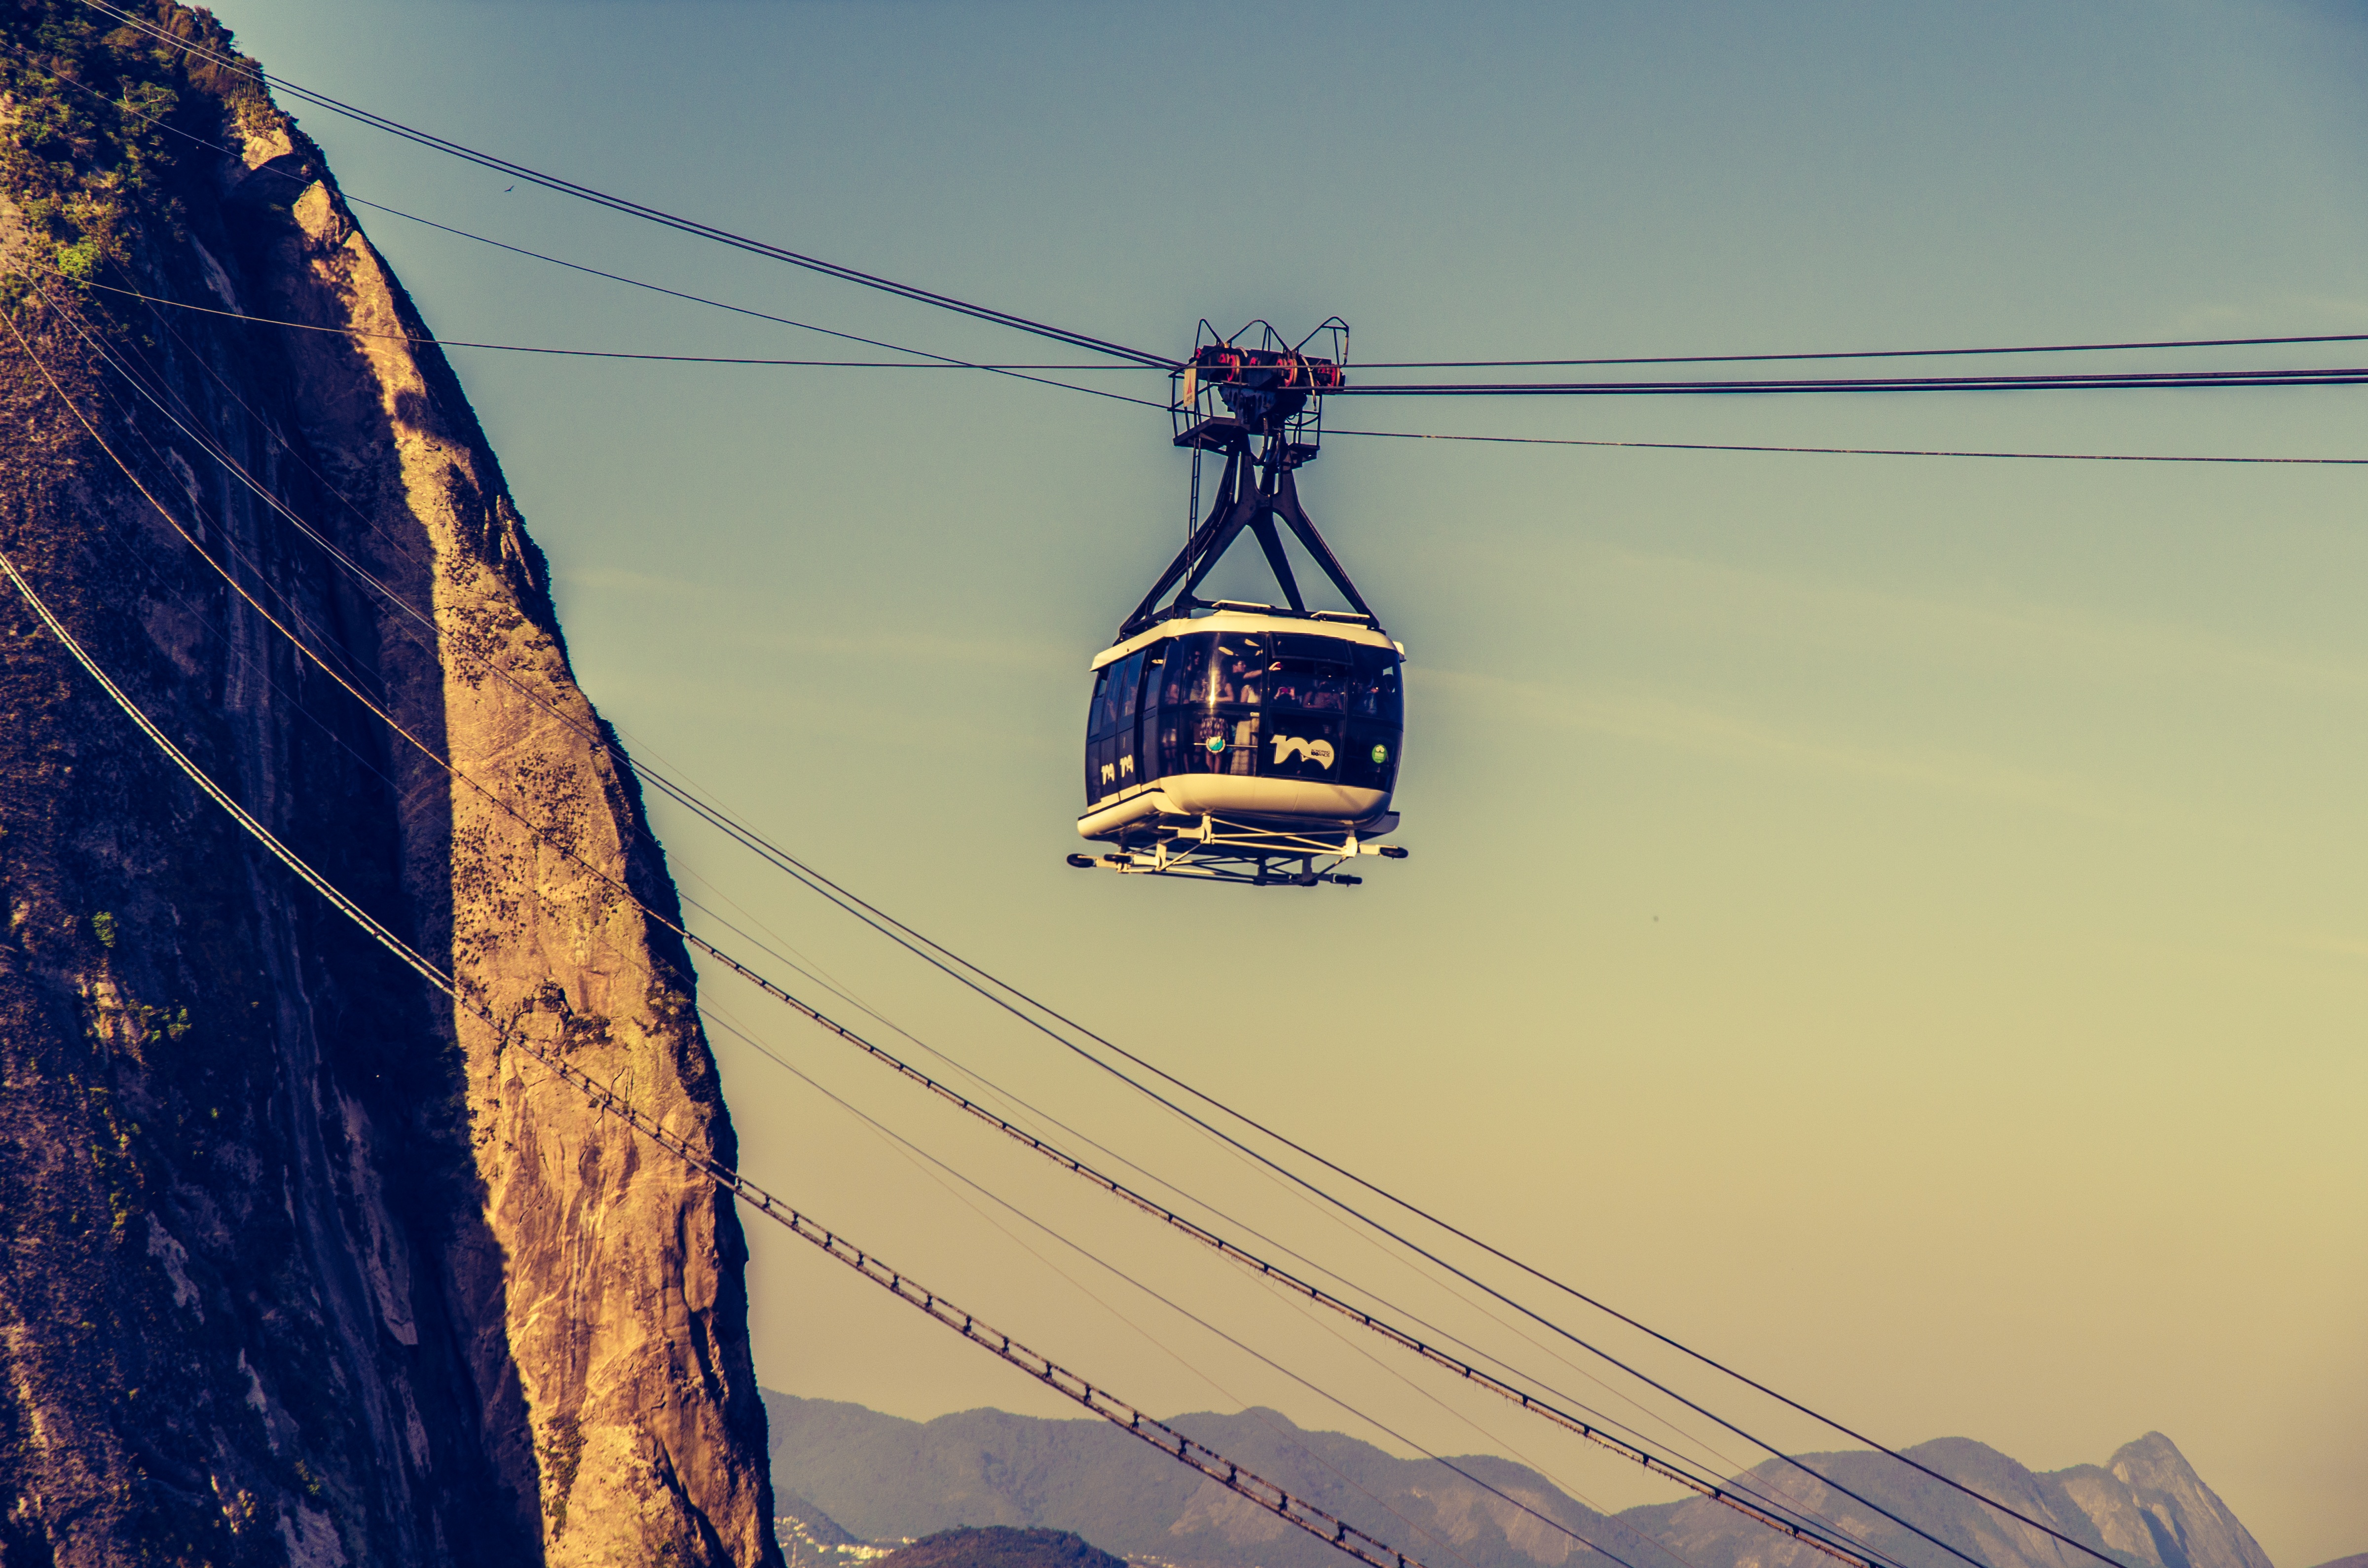
beach, landscape, nature, mountain, sky, morning, tourist, evening, color, ride, blue, electricity, tourism, cable car, rio de janeiro, mar, tourist attraction, brazil, shape, urca, sugar loaf p o de a car, baia de guanabara, complexo do p o de a car, christ the redeemer, atmosphere of earth